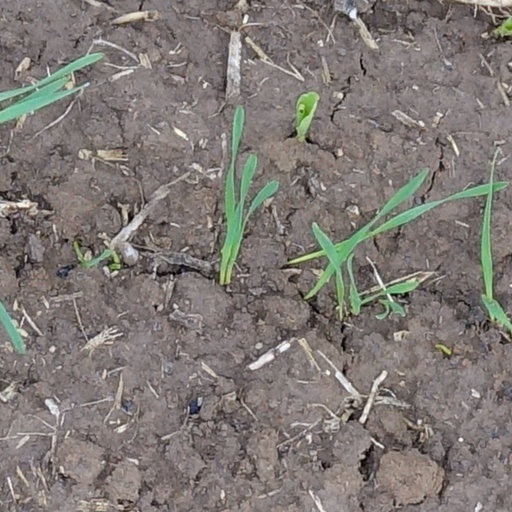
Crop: wheat